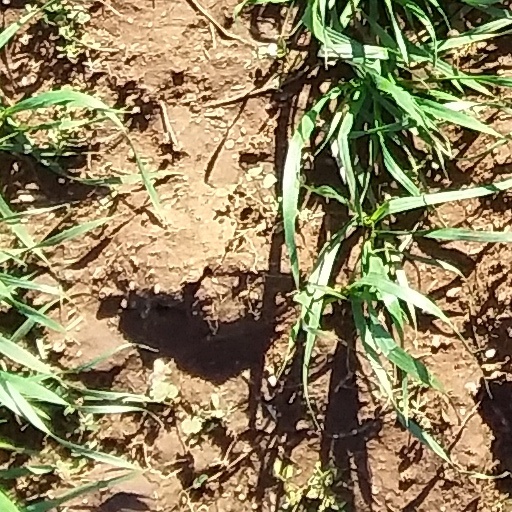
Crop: wheat